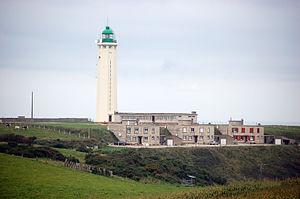
photo du phare prise depuis la terre.
Le phare d'Antifer est situé sur le cap d'Antifer près d'Étretat, en Seine-Maritime, sur la commune de La Poterie-Cap-d'Antifer.
La Poterie-Cap-d'Antifer est une commune française située dans le département de la Seine-Maritime en région Normandie.
Cette liste recense les phares et quelques-uns des feux balisant les côtes de France.